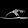
Label: Sandal